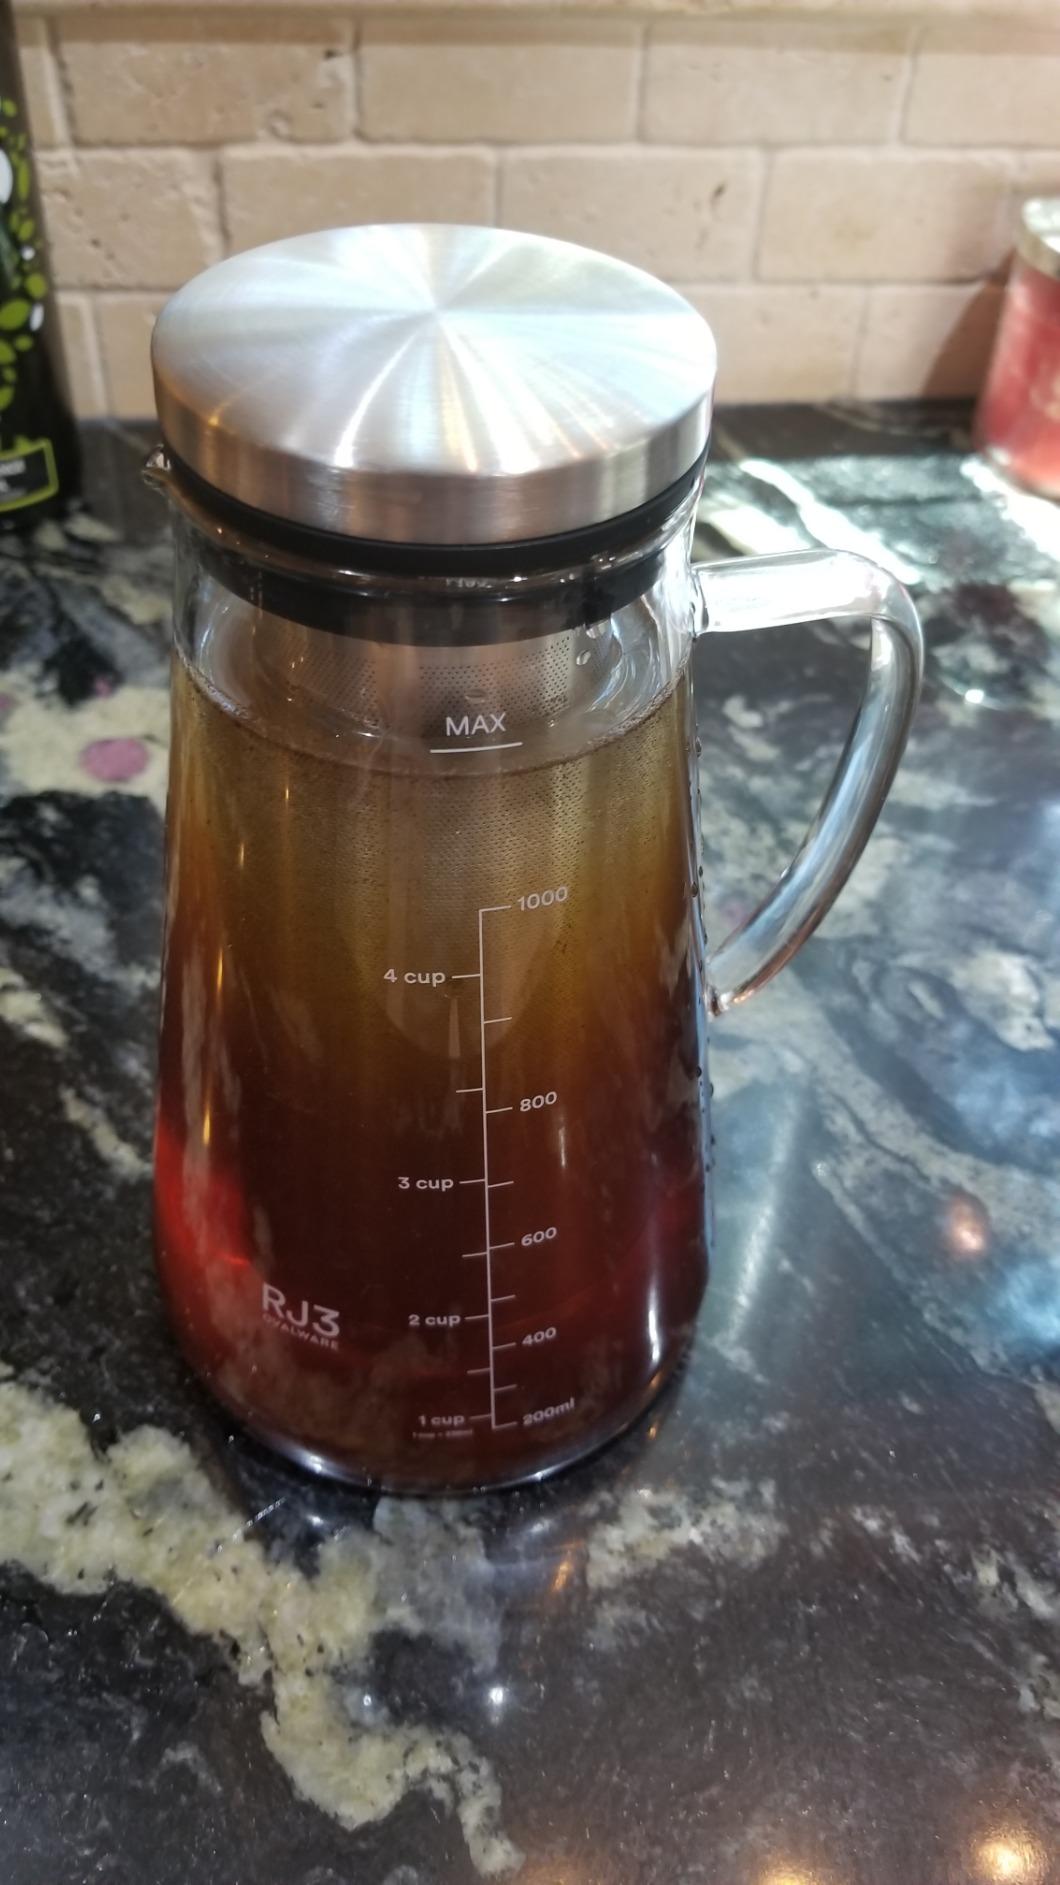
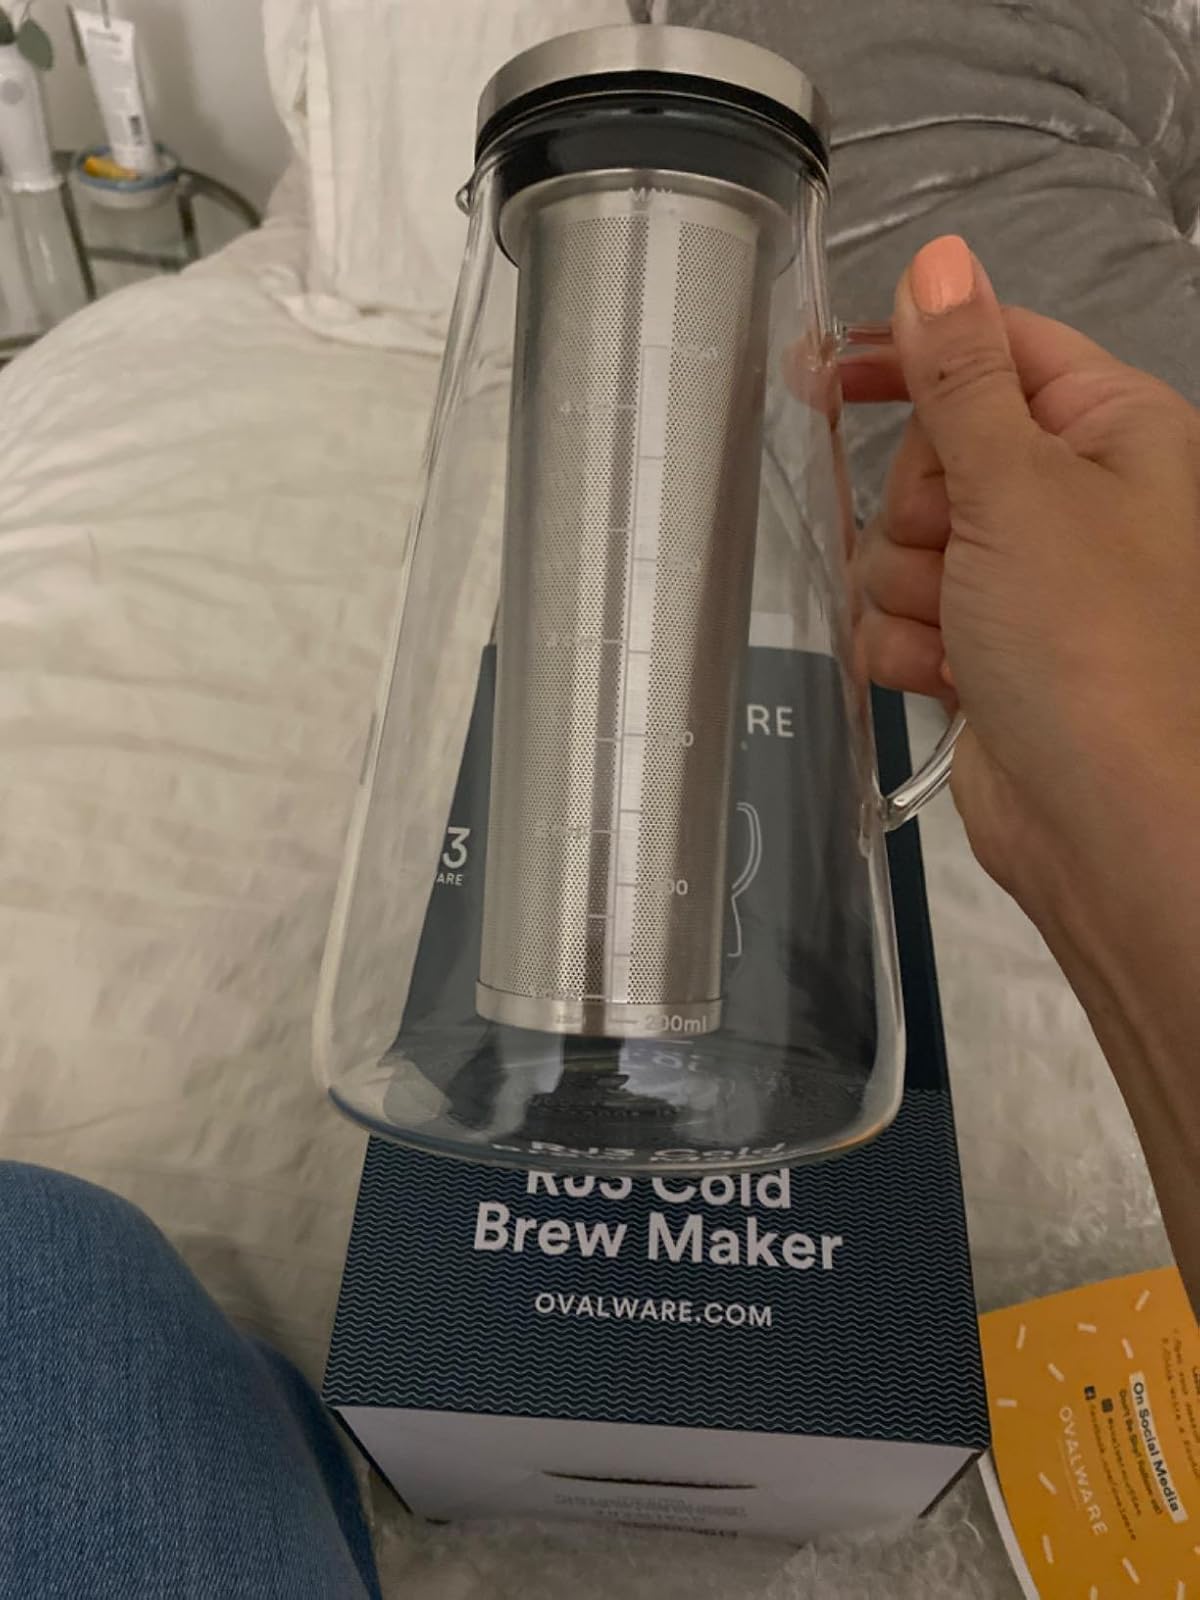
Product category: items_tea
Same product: yes